Pitts Model 12

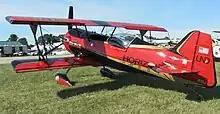
"The Beast" Model 12

The Pitts Model 12 (also known by its nicknames "Bolshoi," "Macho Stinker," and "Pitts Monster"[1]) is a high-performance) aerobatic biplane designed around the Vedeneyev M14P/PF Russian engine. The aircraft can be built from plans or as a kit plane, or bought ready-to-fly from the factory.